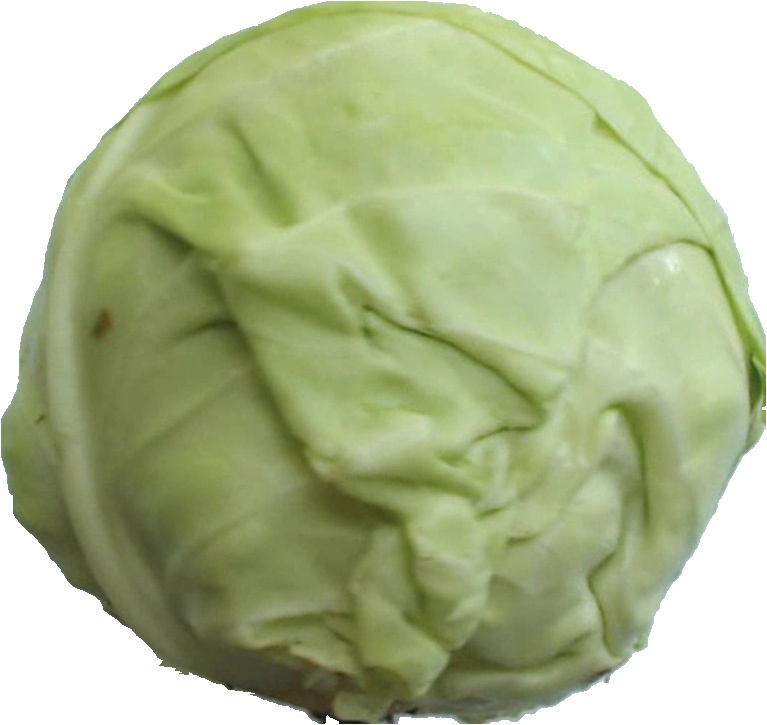
Label: cabbage_white_1